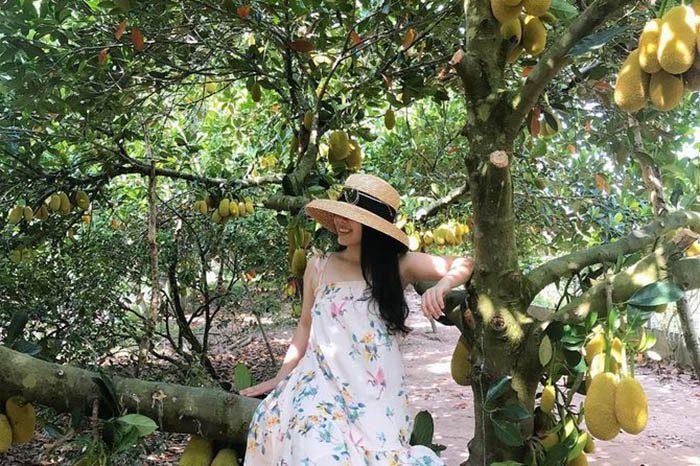
có một cô gái đang ngồi trên cành của một cây mít